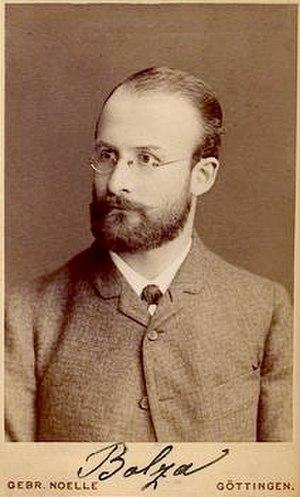
Oskar Bolza est un mathématicien allemand.